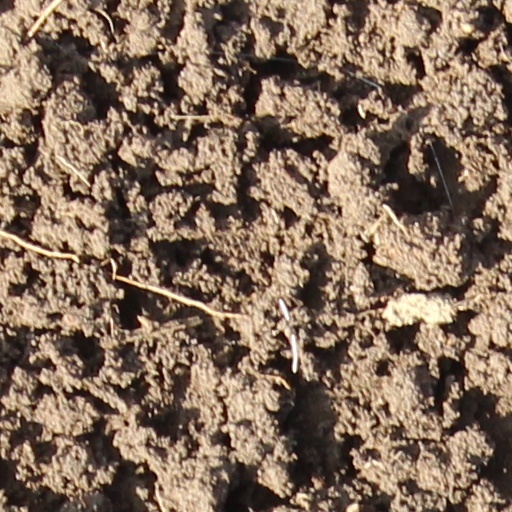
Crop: wheat